Vark

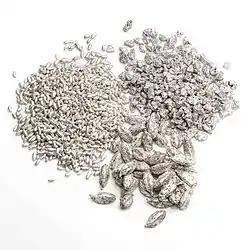
Silver-coated spices

Vark is made by placing the pure metal dust between parchment sheets, then pounding the sheets until the metal dust molds into a foil, usually less than one micrometre (μm) thick, typically 0.2–0.8 μm. The sheets are typically packed with paper for support; this paper is peeled away before use. it generally takes 2 hours to pound the silver particles into foils.